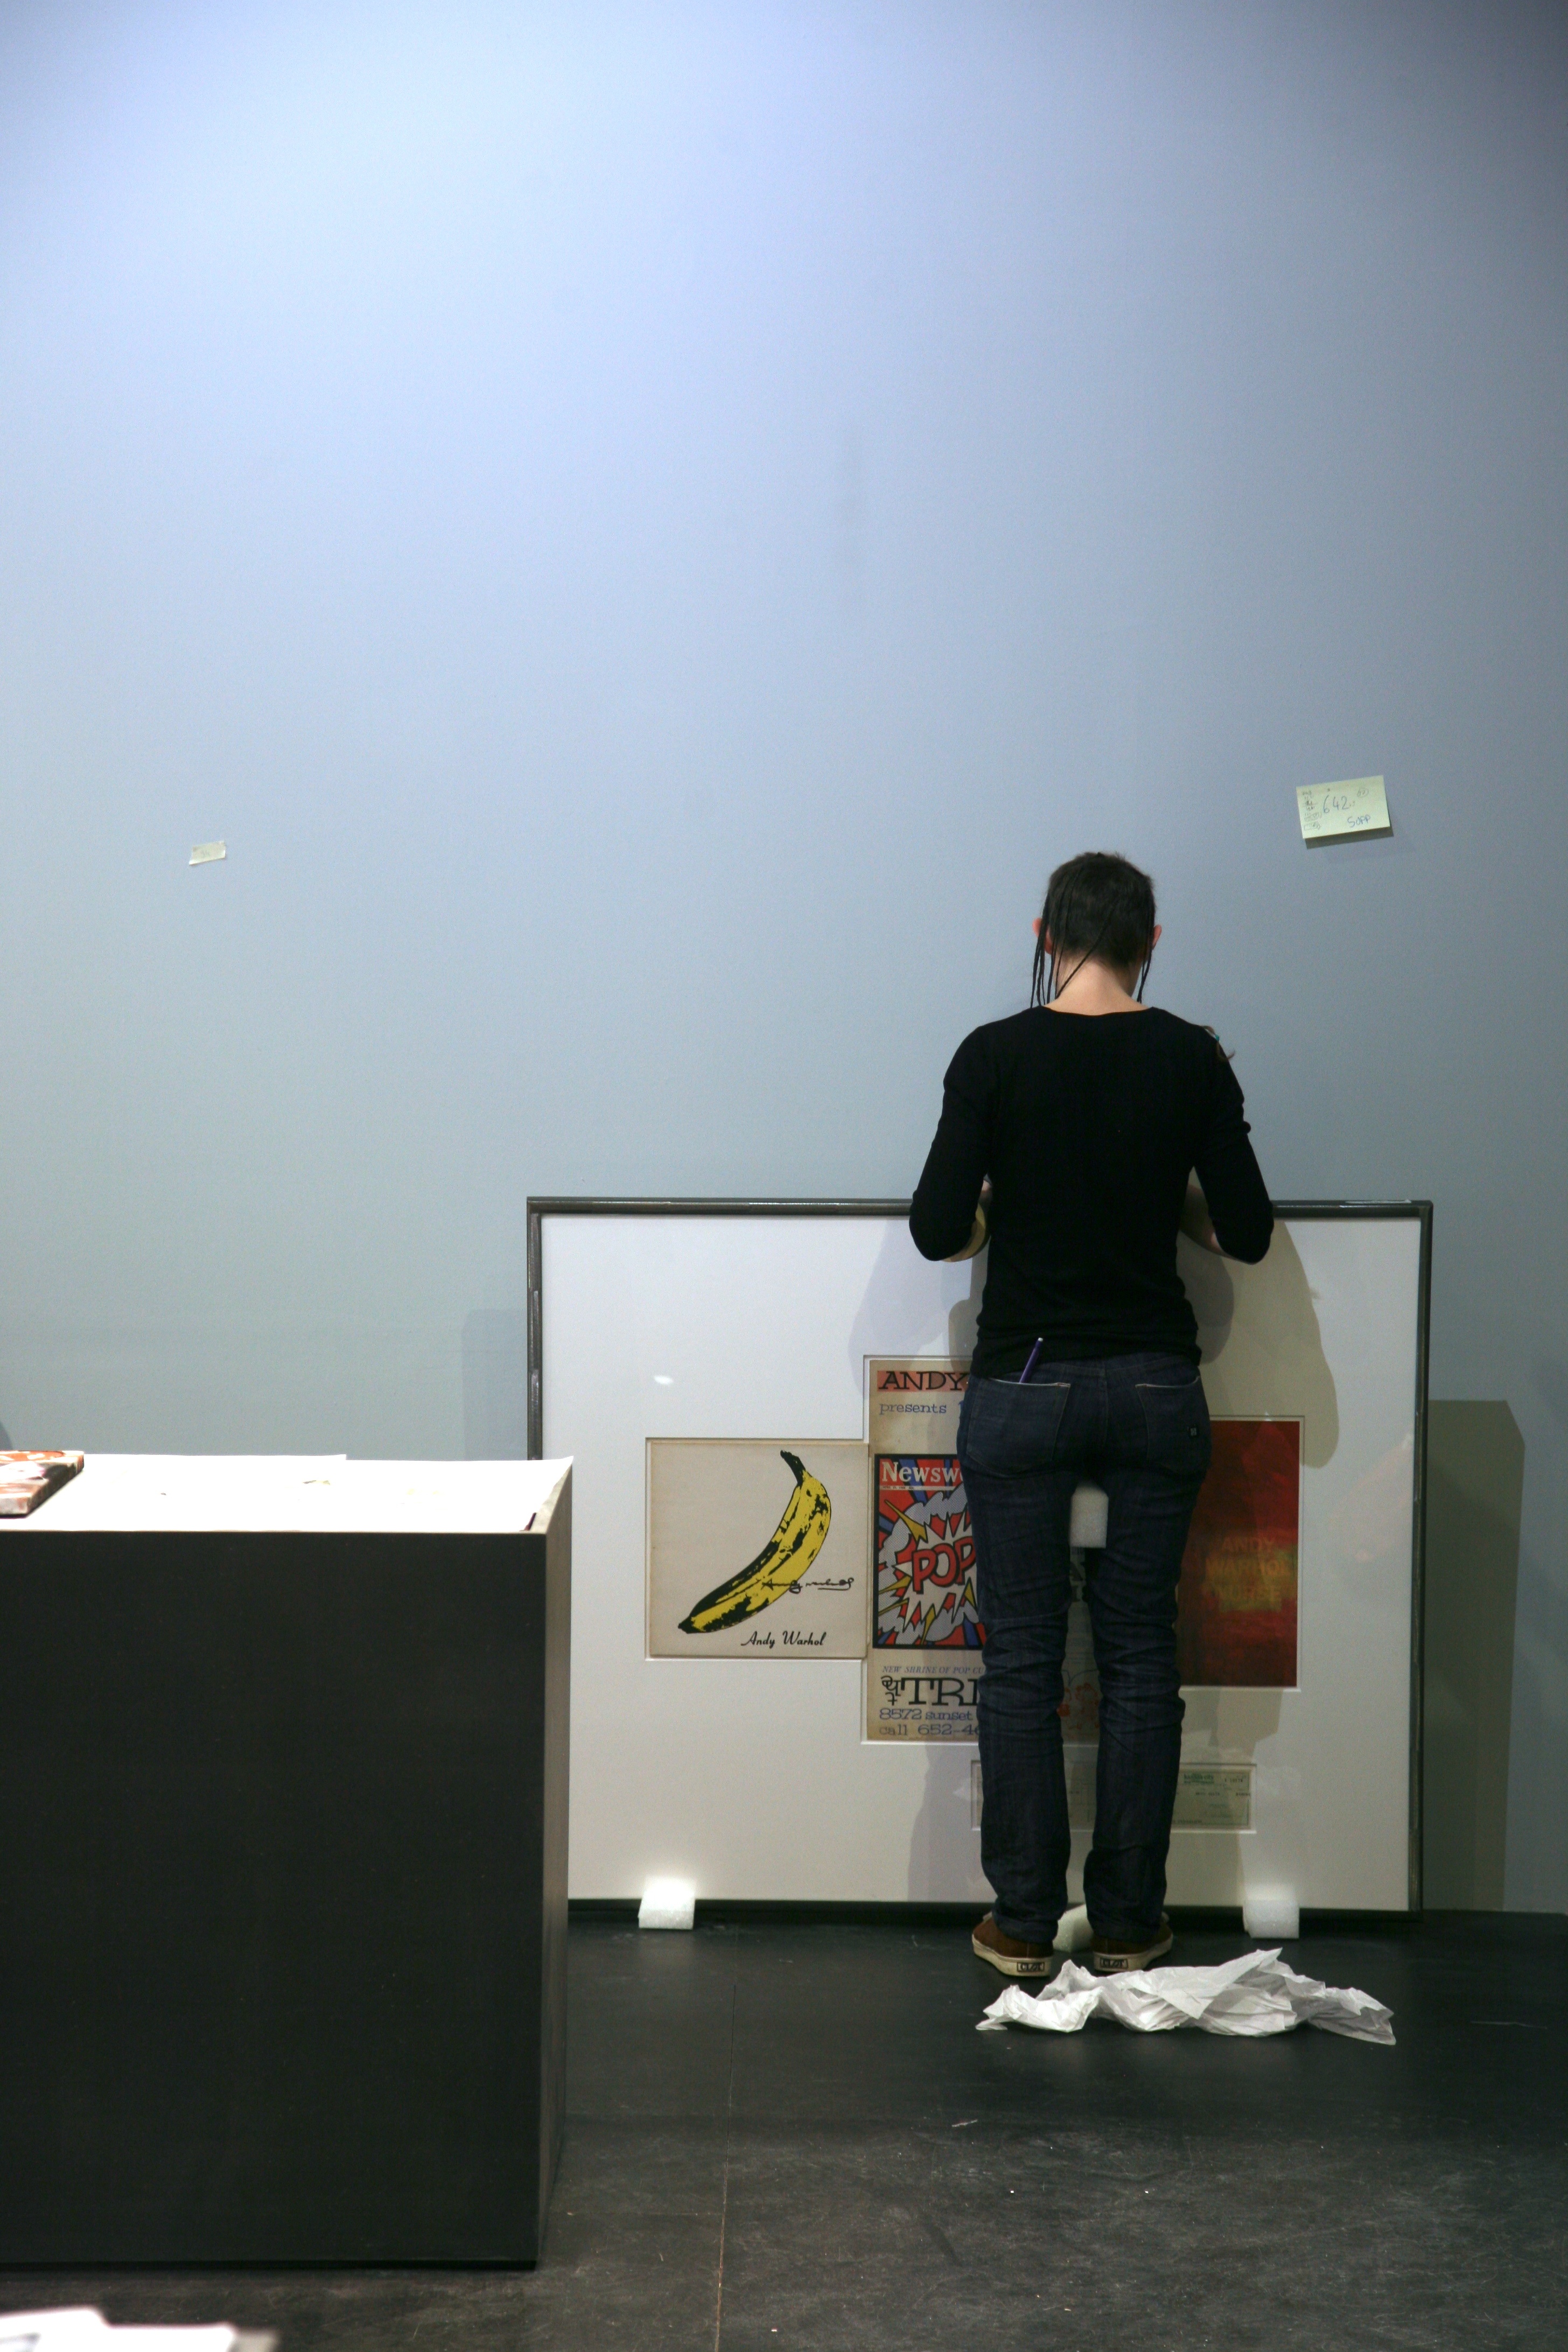
table, house, paris, standing, furniture, interior design, art, exposition, design, bnf, angle, tourist attraction, exhibition, richardprince, biblioth quenationaledefrance, art gallery, product design